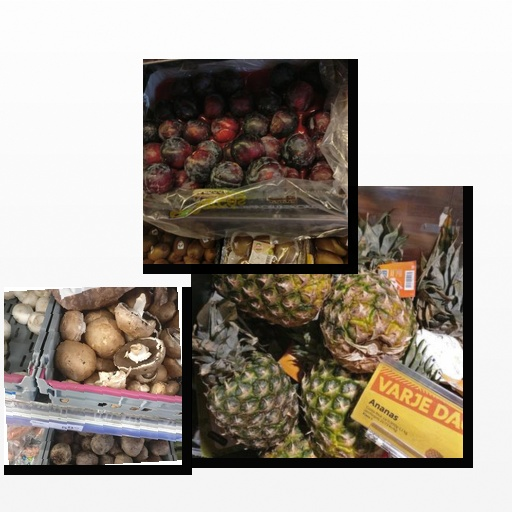
Food items: mushroom, plum, pineapple